Samoa News

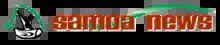

The Samoa News is a newspaper published in Pago Pago, American Samoa.